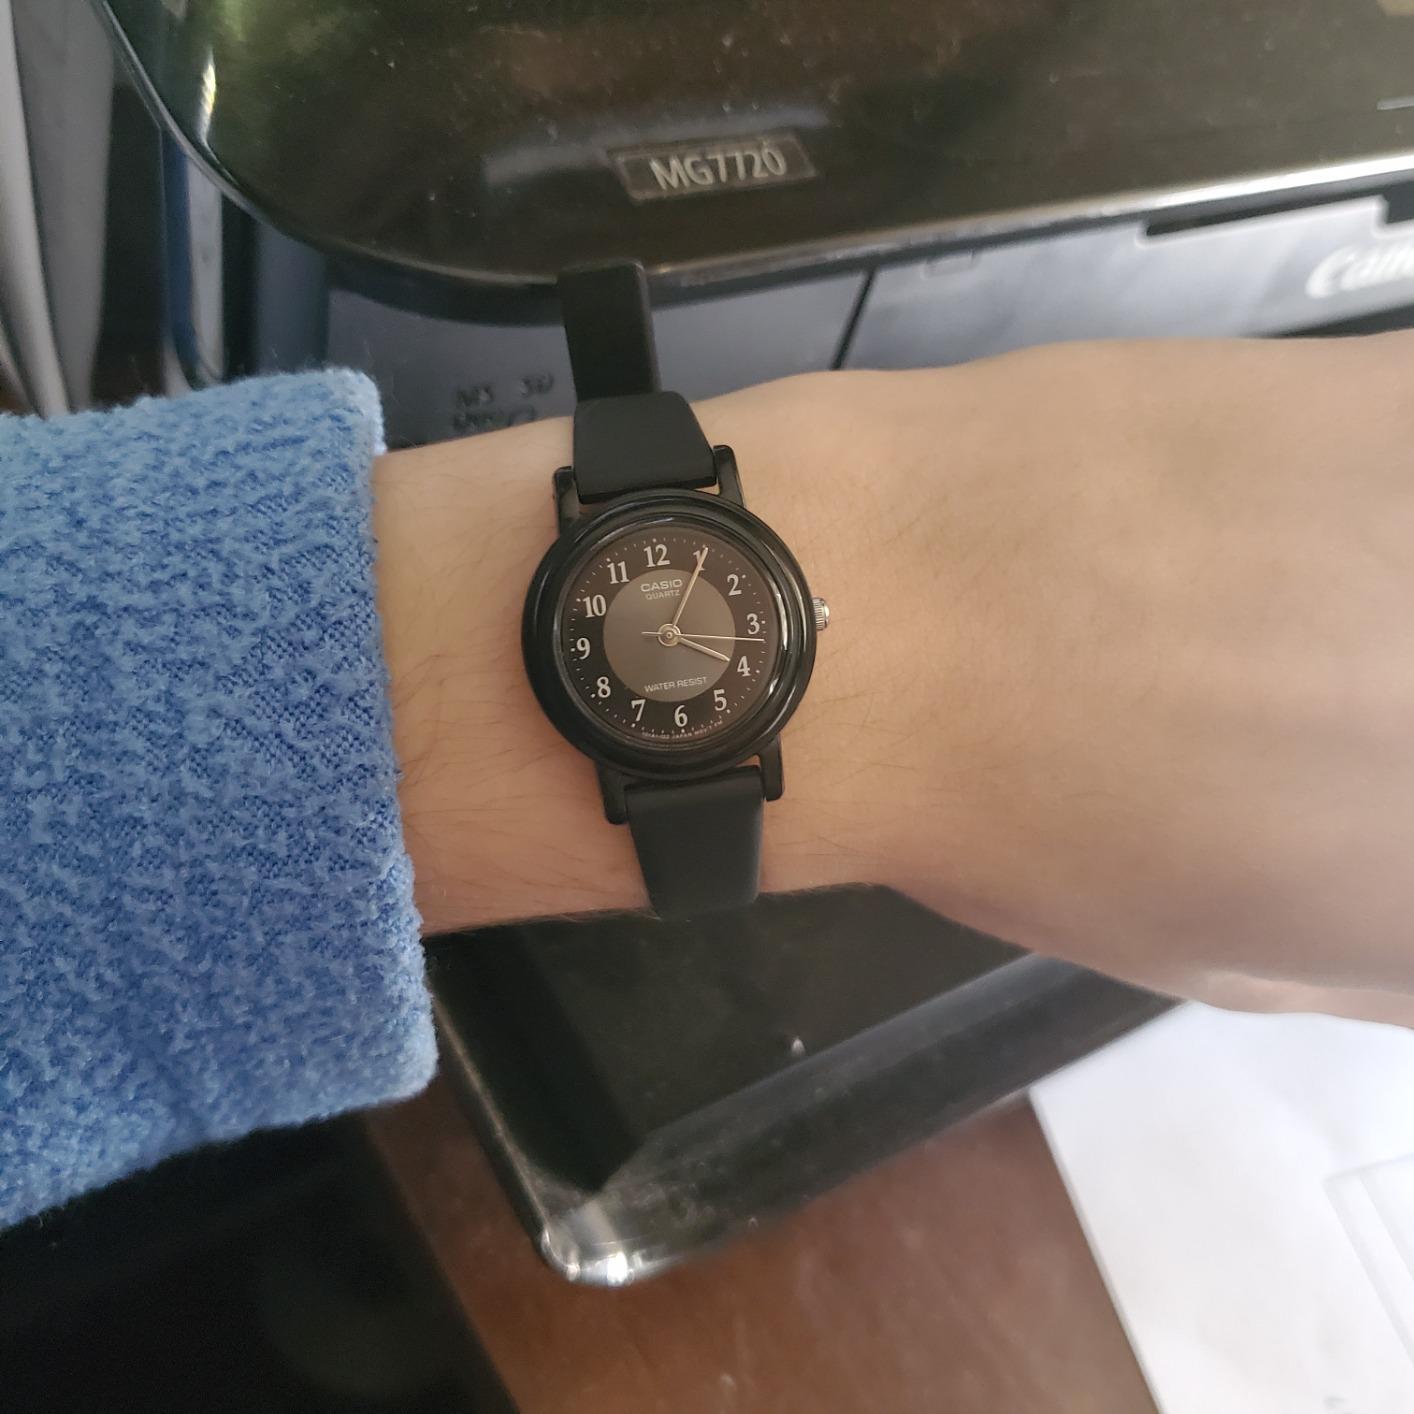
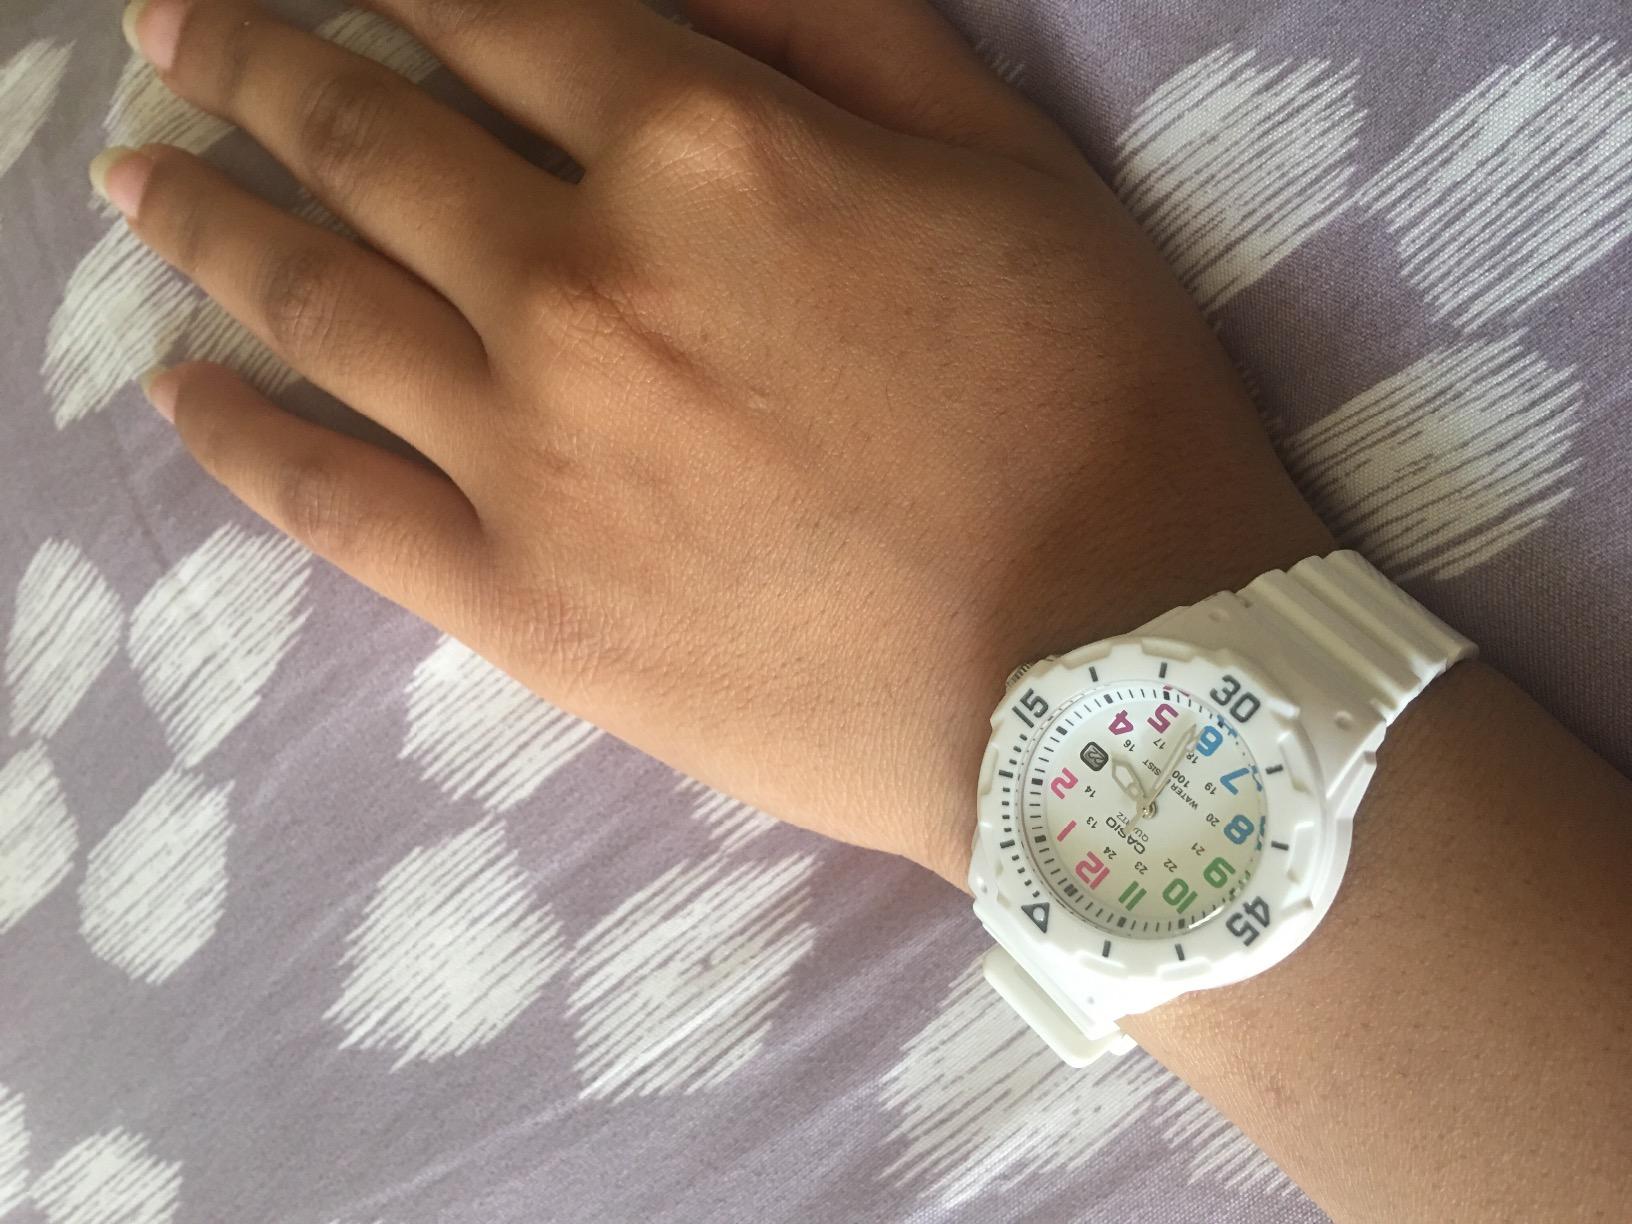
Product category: accessories_watch
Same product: no